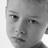
Emotion: sad